Carmine

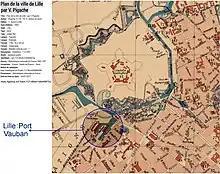
Sebastien Le Prestre de Vauban, Plan of Lille's Citadelle and harbour

Carmine red has been used in military cartography at least since the 17th century. Sébastien Le Prestre de Vauban, General Engineer of France, recommended the use of this red pigment to represent fortifications (ramparts, wood timbers, and brick buildings being reddish). This made buildings more distinct on maps